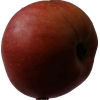
Label: Apple 17